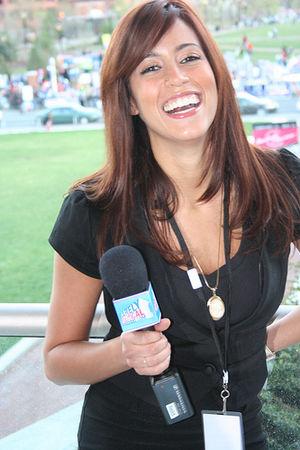
Amber Lee Ettinger, née le 2 octobre 1982 à Hazleton, en Pennsylvanie, est un mannequin, une actrice et une célébrité internet américaine. Ancienne New York, elle est connue sous le surnom Obama Girl, en tant que supportrice de Barack Obama lors l'élection présidentielle américaine de 2008, avec la vidéo virale intitulée Crush on Obama. Elle y exprime son admiration pour celui qui est alors sénateur et candidat à la présidence.